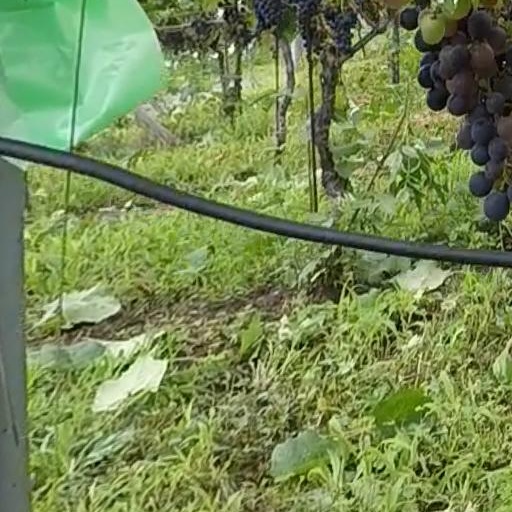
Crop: grape